Cornwall-on-Hudson, New York

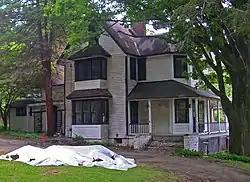
Amelia Barr House

The village was part of the Governor Dongan tract of 1685. Willisville was an early name for Cornwall-on-Hudson. Settlement in the area occurred at Cornwall Landing, a hamlet on the Hudson River below Butter Hill. It was the only river landing in the town. In the early 1800s, Daniel Tobias sailed a sloop from Cornwall Landing. As there was no direct communication between the river and the table-land above, in 1807, his brother, Isaac S. Tobias, built a road, at his own expense, as far as the first bridge on the road to Willisville. The Mead and Taft Company lumberyard once employed 500 people at the Landing. Cornwall Landing became a commercial hub with its own post office. The Landing began to decline after World War II when passenger train service ended, and Conrail demolished the buildings. Cornwall-on-Hudson incorporated as a village in December 1884, within the Town of Cornwall.